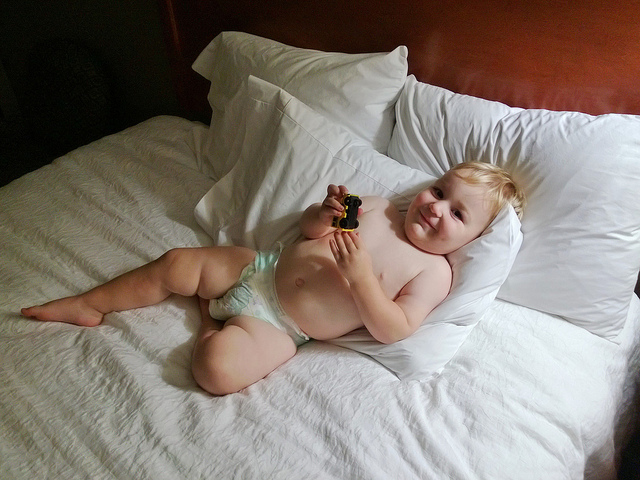
A smiling child in a diaper with a toy truck on a bed